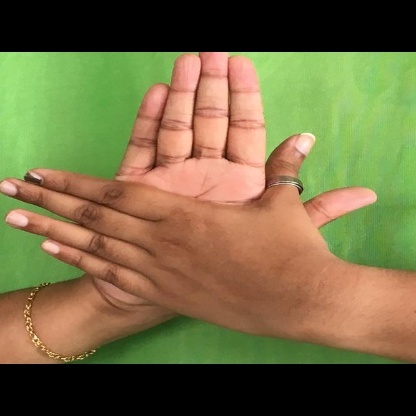
Mudra: Chakra